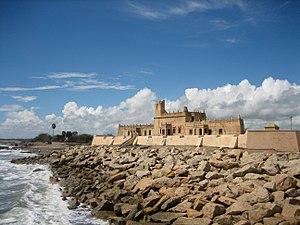
Tharangambadi ou Tranquebar est une ville indienne située dans l’État du Tamil Nadu. Elle fut une colonie danoise de 1620 à 1845, date à laquelle elle fut vendue au Royaume-Uni.